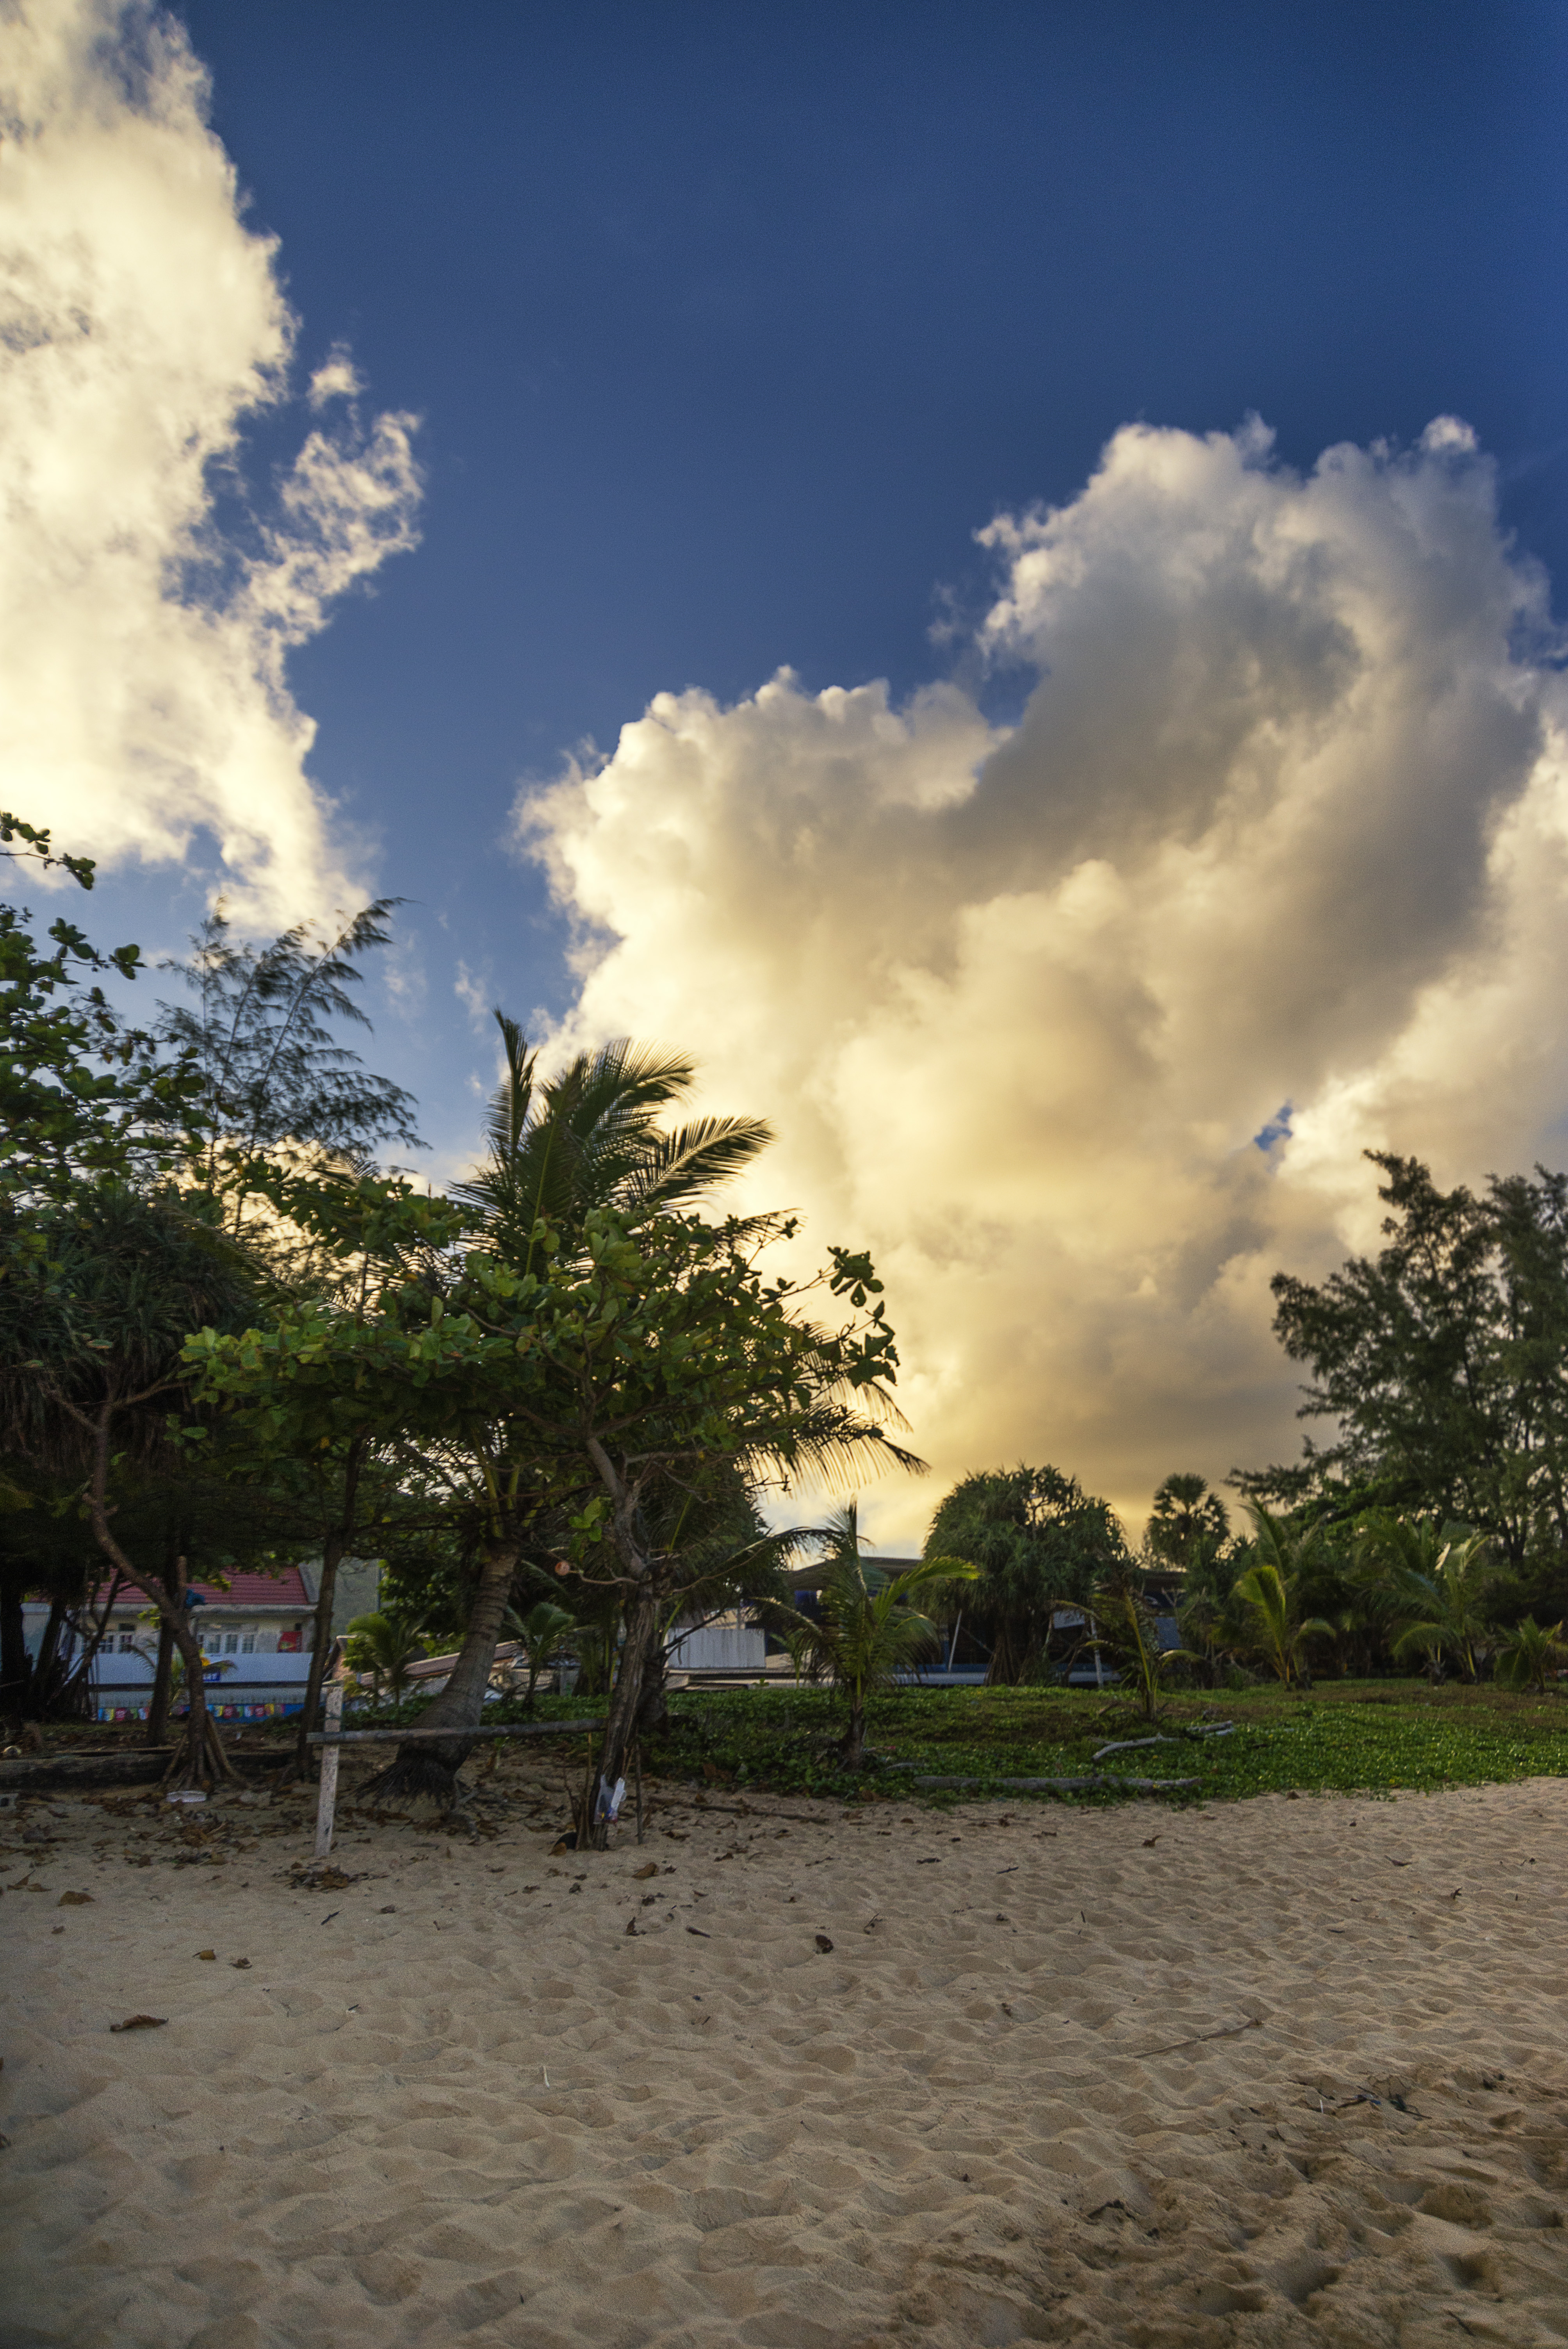
thailand, beach, tropics, trees, sunrise, sky, clouds, landscape, seascape, cloud, nature, tree, cumulus, vegetation, daytime, natural landscape, natural environment, wilderness, woody plant, sunlight, meteorological phenomenon, atmosphere, horizon, plant, vacation, soil, sea, mountain, sand, ocean, reflection, river, tourism